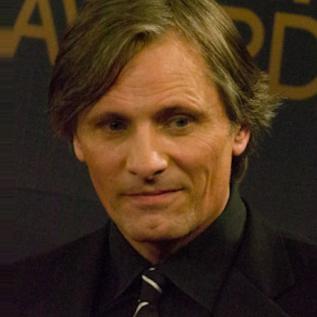
Age: 53